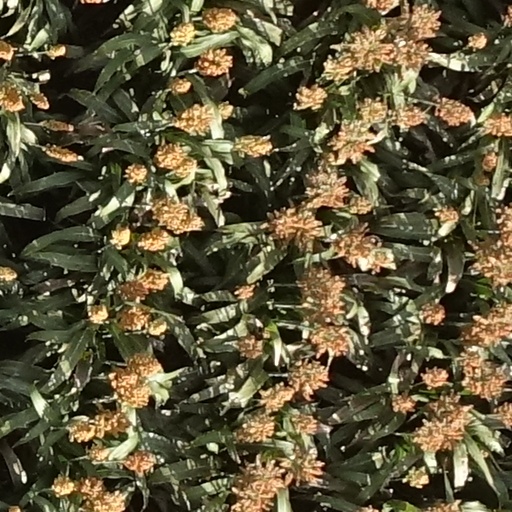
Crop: sorghum